Polyvinyl chloride

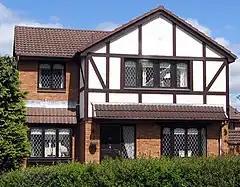
"A modern Tudorbethan" house with uPVC gutters and downspouts, fascia, decorative imitation "half-timbering", windows, and doors

Roughly half of the world's PVC resin manufactured annually is used for producing pipes for municipal and industrial applications. In the private homeowner market, it accounts for 66% of the household market in the US, and in household sanitary sewer pipe applications, it accounts for 75%. Buried PVC pipes in both water and sanitary sewer applications that are 100 mm (4 in) in diameter and larger are typically joined by means of a gasket-sealed joint. The most common type of gasket utilized in North America is a metal-reinforced elastomer, commonly referred to as a Rieber sealing system.